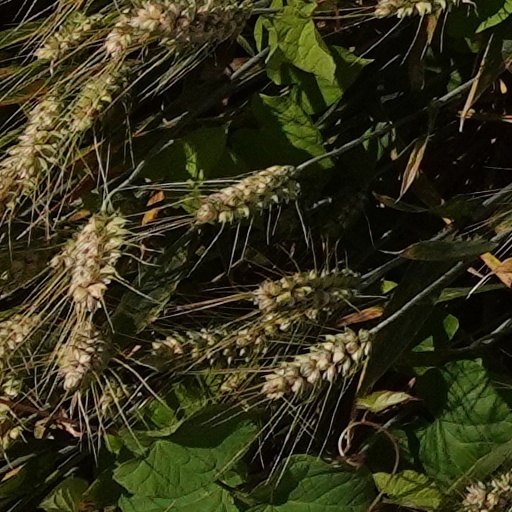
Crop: wheat